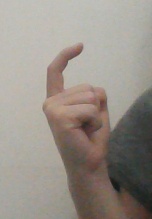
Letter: ra